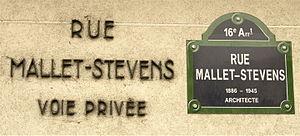
La rue Mallet-Stevens est une voie publique de Paris inaugurée en juillet 1927 et située dans le 16ᵉ arrondissement de Paris.